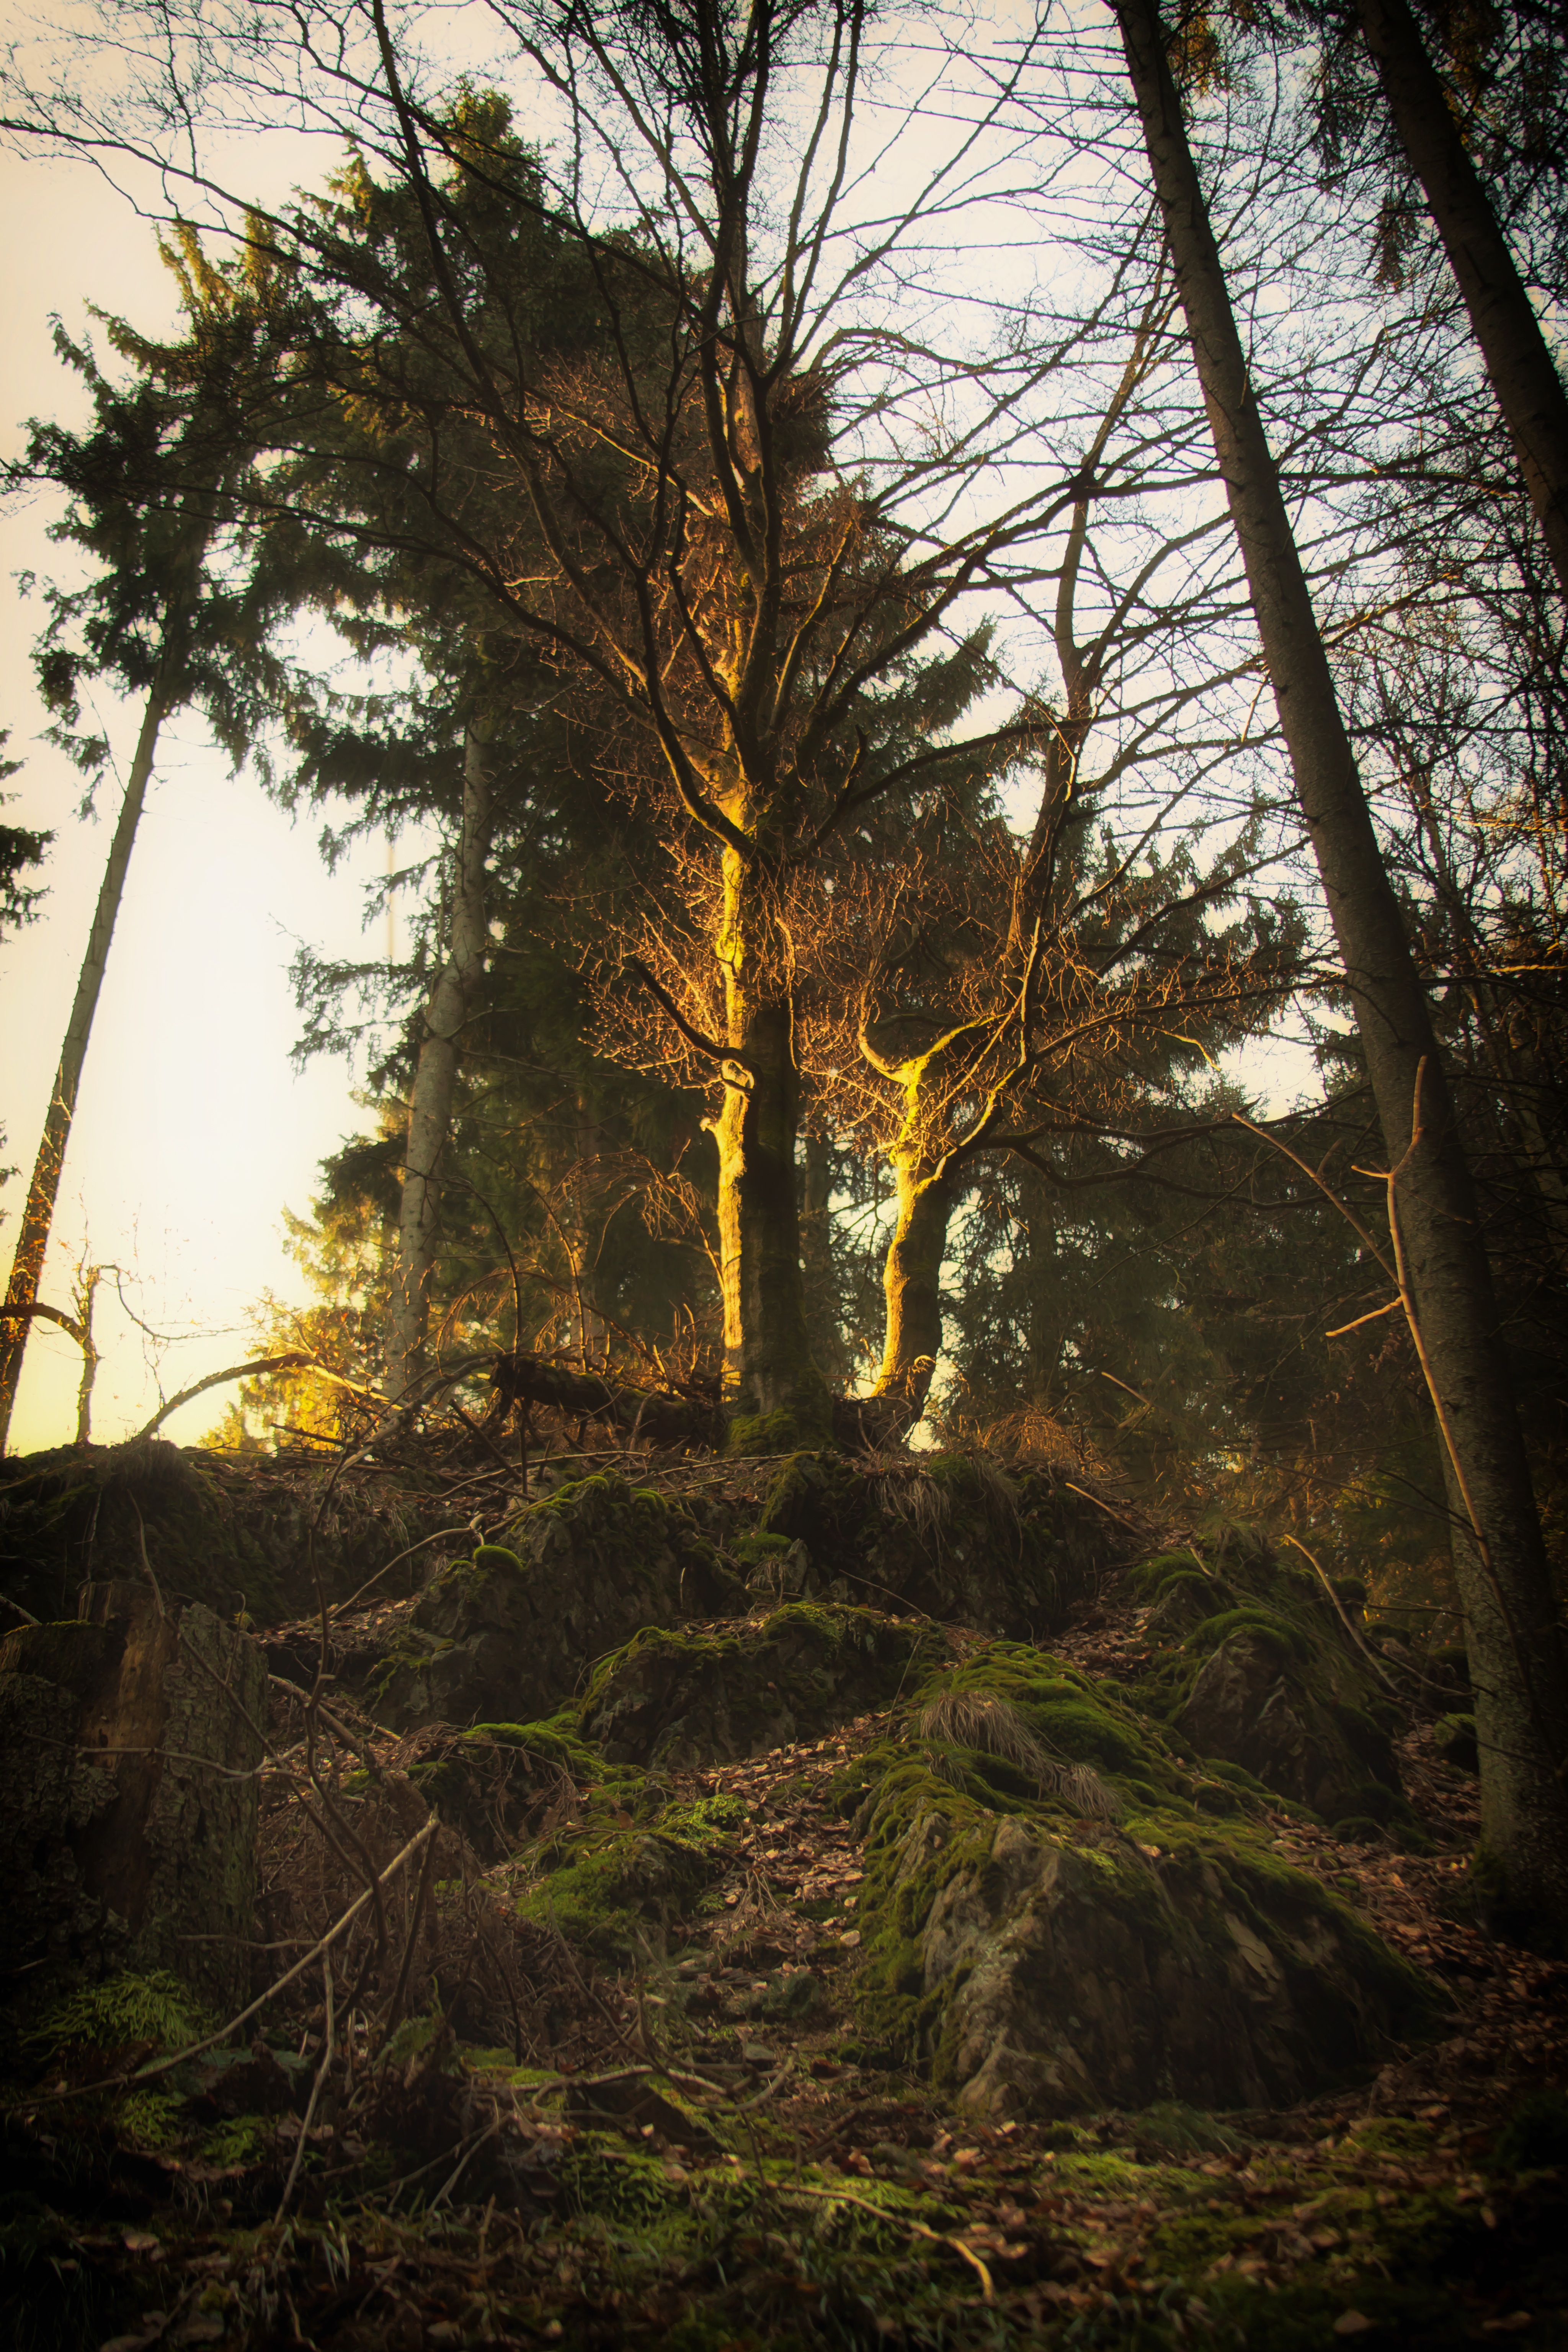
landscape, tree, nature, forest, wilderness, branch, plant, sunlight, morning, leaf, moss, live, log, green, jungle, autumn, fir, season, forests, woodland, habitat, mood, morgenstimmung, forest path, live new, natural environment, atmospheric phenomenon, woody plant